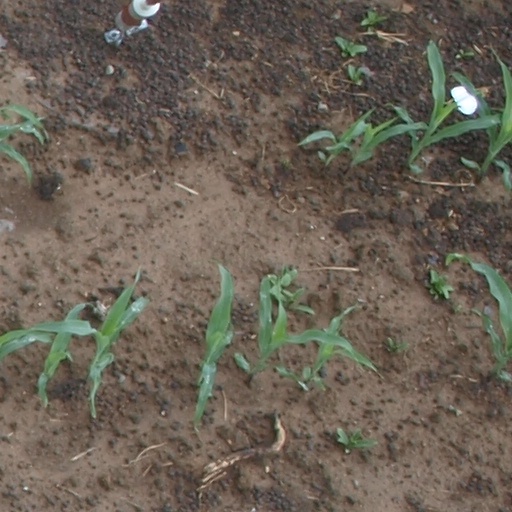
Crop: maize; corn